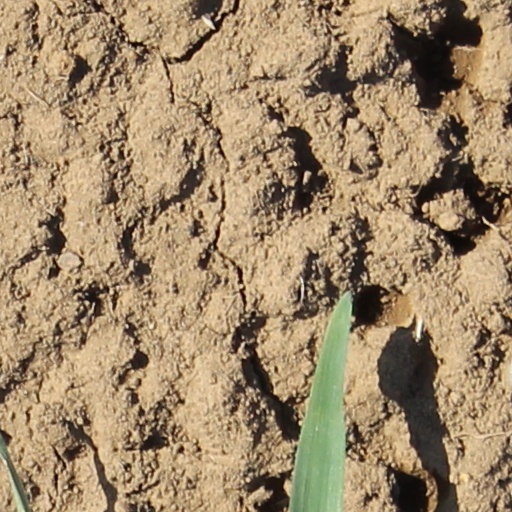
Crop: wheat